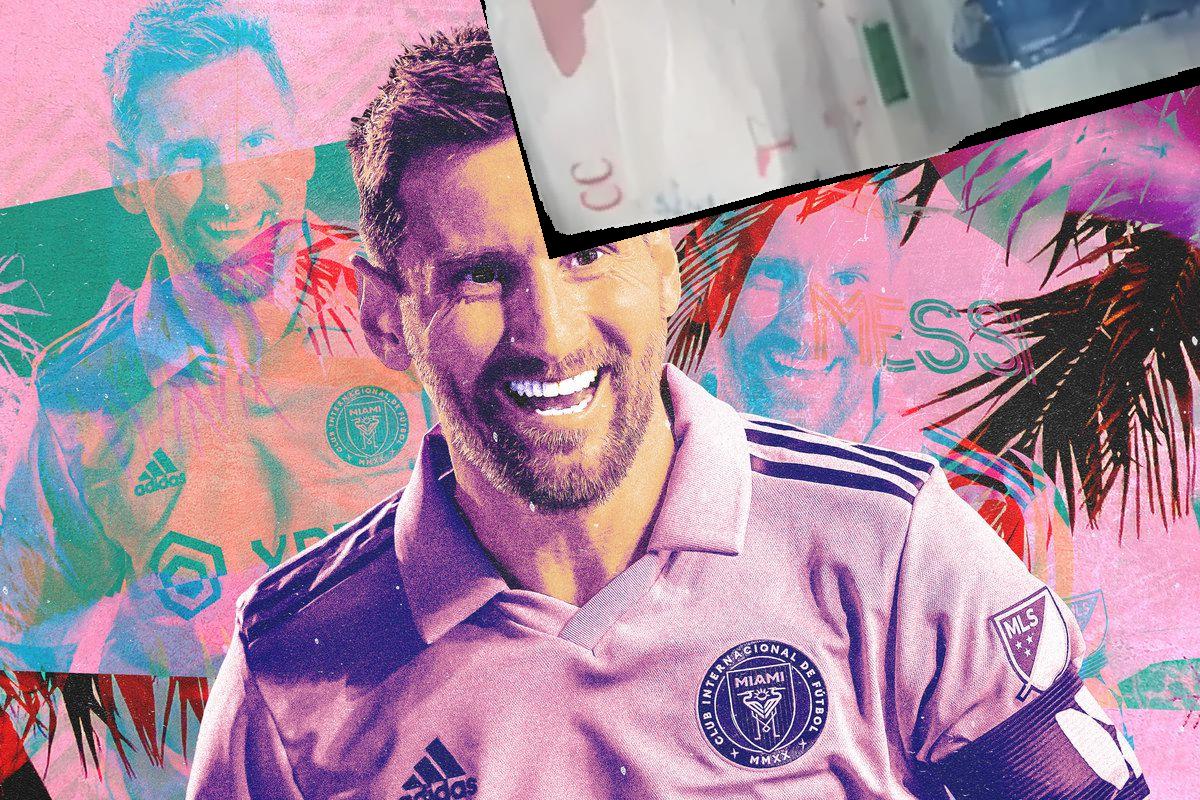
Denominación: 200